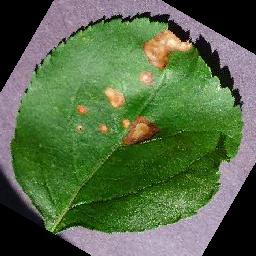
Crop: apple
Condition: black_rot